Arctic Rally

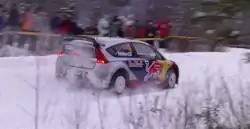
Kimi Räikkönen driving Citroën C4 WRC at the 2010 event

Arctic Rally, currently Arctic Lapland Rally and also known as Tunturiralli, is an annual rally competition held on ice- and snow-covered roads in Rovaniemi, Lapland, Finland. It has been organized continuously since 1966. In 2021, a separate event based on the rally became part of the World Rally Championship as Arctic Rally Finland. The rally is also part of the Finnish Rally Championship and has previously been a round of the European Rally Championship until 2003 and the FIA Cup for Rally Drivers in 1977 and 1978.